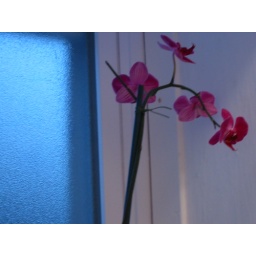
Woke up around dawn and the light coming in looked so pretty with the orchid on my bathroom window sill.